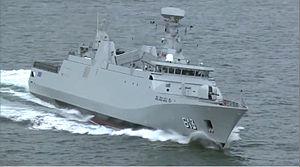
L'Armada de Rouen de 2019 est la septième édition de l'Armada de Rouen se déroulant du 6 au 16 juin 2019 sur les quais de Seine à Rouen. Ce rassemblement maritime fête ses 30 ans d'existence.
Le Tarik Ben Ziyad est la première frégate multi-fonction de Classe Sigma 10513 construite aux Pays-Bas pour le compte de la Marine royale marocaine.